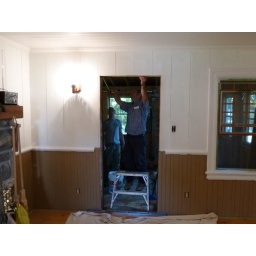
Bowrin living room in the summer of 2010 after the install of the pine floor but during the install of the oak door and painting.